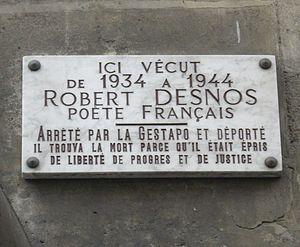
Plaque apposée au n° 19 de la rue Mazarine, Paris 6e. «
La rue Mazarine est une voie située dans le quartier de la Monnaie du 6ᵉ arrondissement de Paris.
Robert Desnos [dɛsˈnoːs] est un poète français, né le 4 juillet 1900 dans le 11ᵉ arrondissement de Paris et mort du typhus le 8 juin 1945 au camp de concentration de Theresienstadt, en Tchécoslovaquie à peine libérée par l'Armée rouge.